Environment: real
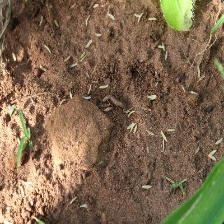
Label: fall_armyworm